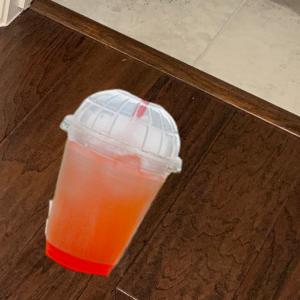
Label: cups